2021 South African unrest

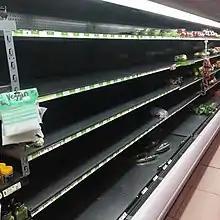
Empty shelves in a grocery store due to panic buying during the 2021 South African unrest

On 12 July 2021, the Consumer Goods Council of South Africa warned that widespread looting, destruction and closures would lead to food shortages across the country. By 14 July 2021, damage to transport infrastructure had caused food shortages, leading to queues outside grocery stores, and prevented harvesting and distribution of fresh produce. On 15 July 2021, the largest food manufacturer in South Africa, Tiger Brands, suspended bakery operations in affected areas due to damaged infrastructure and facilities while also noting that it had suffered a loss of stock in excess of R150 million. Some stores and petrol stations in Johannesburg noted that their shelves were getting emptied and supplies were dwindling due to panic buying. A Durban journalist noted that while bread had returned to their area, people were paying significantly more for it and were queueing for many hours at a time. Stores were also placing limits on how much customers could buy while community-run barricades reportedly turned people away if they could not prove they were from those communities.